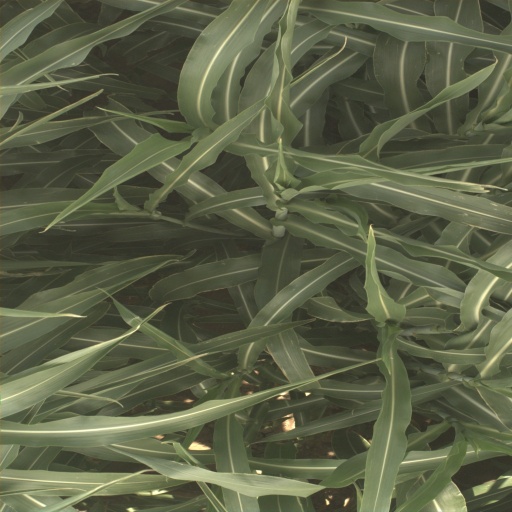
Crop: sorghum